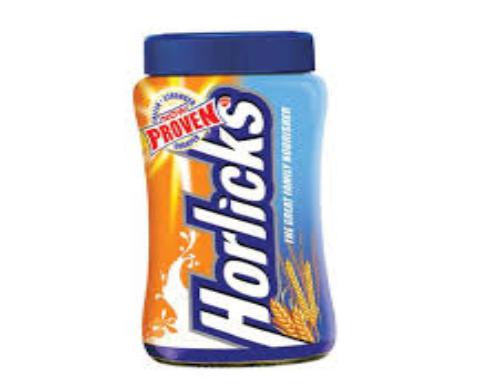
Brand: Horlicks
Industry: Food